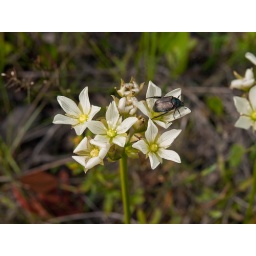
Close-up of a Venus' fly-trap flower stem. Unfortunately, one of the flowers is being chewed on by a Japanese beetle.